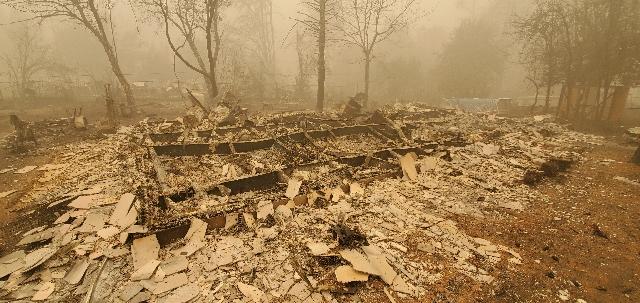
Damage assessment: destroyed